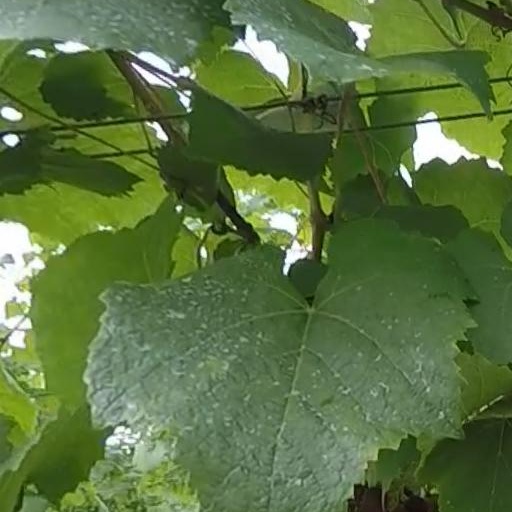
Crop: grape